Structured illumination light sheet microscopy

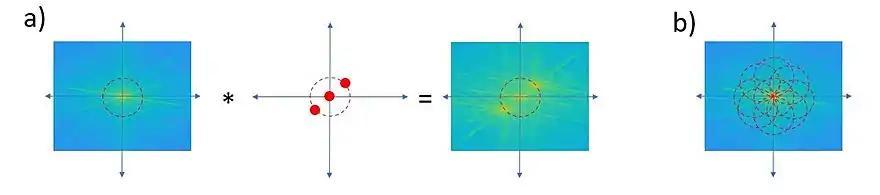
SIM in the Fourier domain. a) Acquisition of single SIM image. The Fourier transform of the imaged sample is convolved with the Fourier transform of a 1D sinusoidal gradient. b) All frequencies obtained after rotating illumination pattern 4 times.

The concepts behind 2D SIM can be expanded to 3D volumetric imaging. By using three mutually coherent beams of excitation light, interference patterns with multiple frequency components can be created in the imaged sample. This ultimately makes it possible to perform 3D reconstructions with up to 2x improved resolution along all three axes. However, due to the strong scattering coefficient of biological tissues, this theoretical resolution can only be achieved in samples thinner than about 10 um. Beyond that, the scattering leads to an excess of background signal which makes accurate reconstruction impossible.